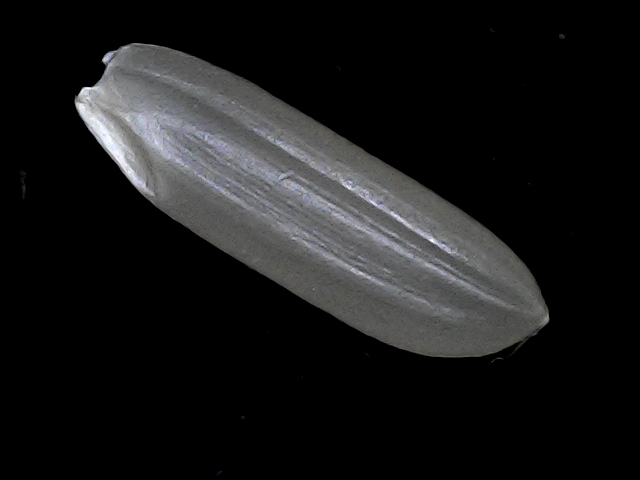
Rice variety: BRRI67